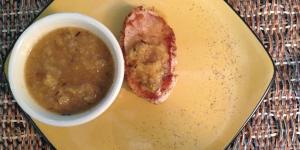
lomo de cerdo en salsa de pina